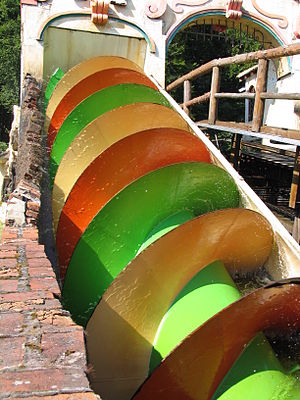
Arkimedesskrue
En 3-skruet arkimedesskrue Rio Grande ved Fort Fun Abenteuerland.
Arkimedesskruen også kendt som Arkimedessnegl, Arkimedes' skrue eller skruepumpen er en maskine, som længe har været anvendt til at pumpe vand op fra et lavere liggende niveau til kunstvandingsgrøfter. Den er en af adskillige opfindelser og opdagelser, som traditionelt tilskrives Arkimedes, som levede i det 3. århundrede f.Kr..